Richard Hunt (sculptor)

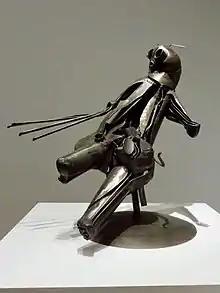
"Arachne," 1956, Museum of Modern Art

Richard Hunt was born in 1935 on Chicago's South Side and raised in the Woodlawn and Englewood neighborhoods. Hunt and his younger sister, Marian, grew up with their parents, Cleophus Howard Hunt, a barber, and Etoria Inez Henderson Hunt, a librarian and beautician. The Hunts were descendants of enslaved people brought from West Africa through the Port of Savannah, and often visited extended family in Georgia. Although he moved to Galesburg, Illinois at eleven years old, he spent the majority of his time in the city of Chicago. From an early age he was interested in the arts. Accompanying his mother, a beautician and librarian, he attended performances by local opera companies that sang classical repertoires of Mozart, Rossini, Verdi, and Handel.